Garbel Point

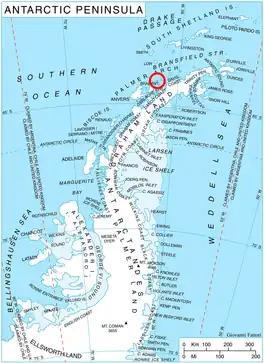
Location of Liège Island in the Antarctic Peninsula region.

Garbel Point (‘Nos Garbel’ \'nos 'g&r-bel\) is the rocky point forming the west extremity of Liège Island in the Palmer Archipelago, Antarctica.